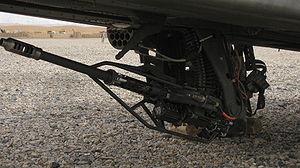
Le Hughes M230 Chain Gun est un canon automatique de calibre 30 mm mono-tube, développé par le constructeur aéronautique américain Hughes et actuellement produit par Alliant Techsystems. Il s'agit d'un chain gun à entraînement électrique, ce qui signifie que l'énergie nécessaire au chargement, à l'armement du percuteur et à l'éjection de l'étui provient d'une source externe électrique, en opposition aux autres armes pouvant utiliser le recul du canon ou la récupération des gaz du tir pour entretenir leur cycle de fonctionnement.